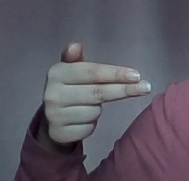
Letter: ghain